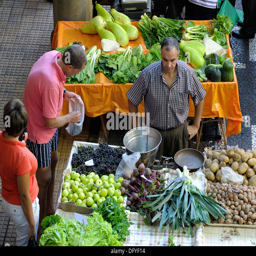
a man selecting black grapes on a fresh fruit and vegetable stall